The Great British Bake Off series 11

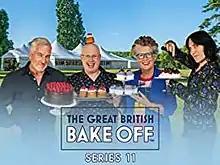
British digital release

The eleventh series of "The Great British Bake Off" began on 22 September 2020. It was presented by returning host Noel Fielding and new host Matt Lucas, who replaced Sandi Toksvig, and was judged by returning judges Paul Hollywood and Prue Leith. The first three episodes were extended to 90 minutes instead of the usual 75 minutes. The bakers were announced on 15 September 2020.